Railbus

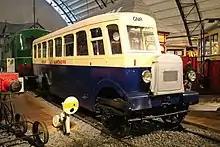
A Great Northern Railway railbus at the Ulster Folk and Transport Museum, 2014

The first railbuses appeared in Hungary in 1925, made by Ganz Works. From 1934, MÁV started to use railbuses called Árpád, which were also manufactured by Ganz. These vehicles ran on the Budapest-Vienna line. In 1975, the last Árpád was scrapped.